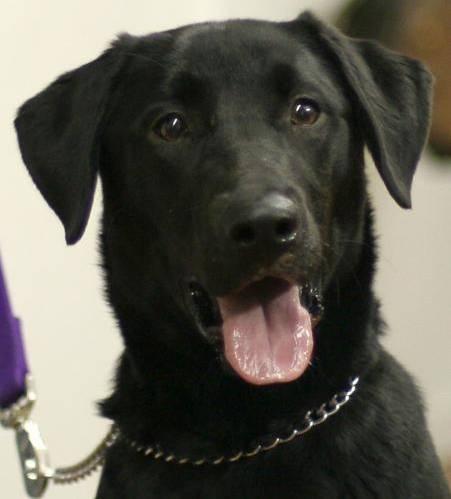
dog